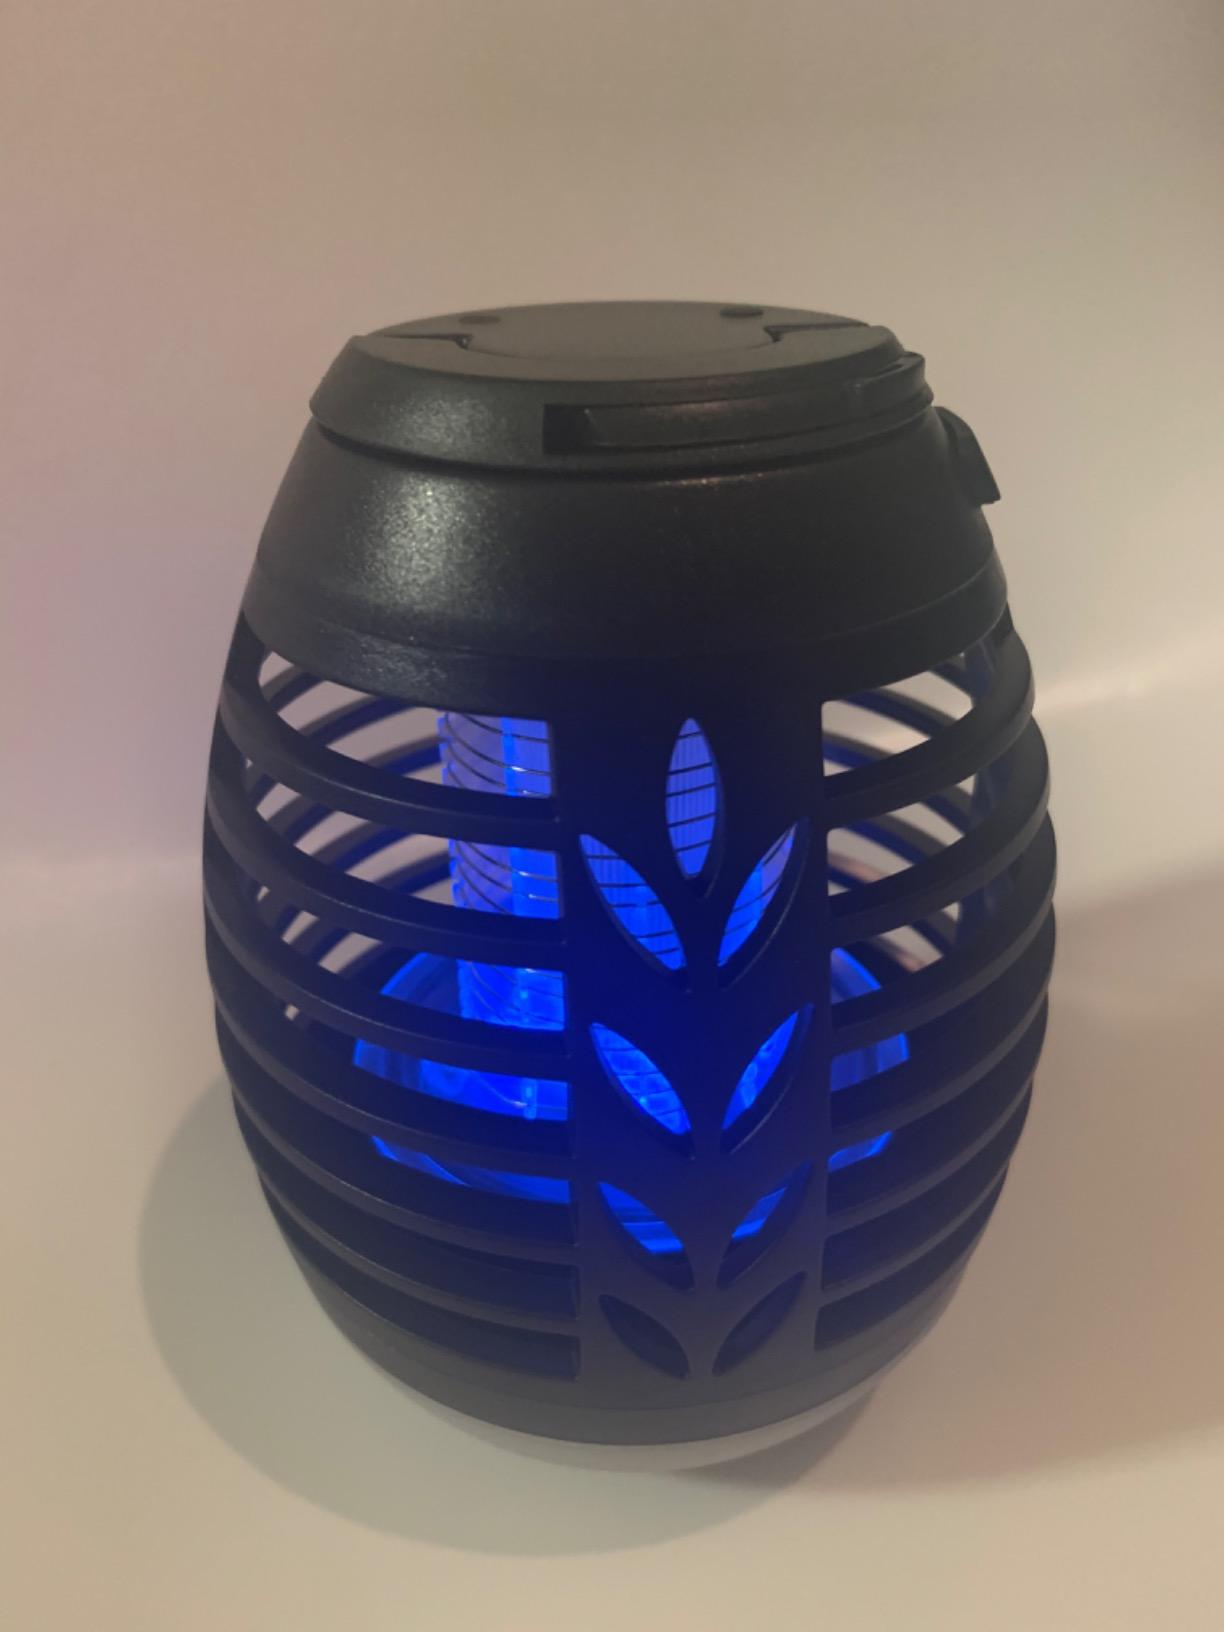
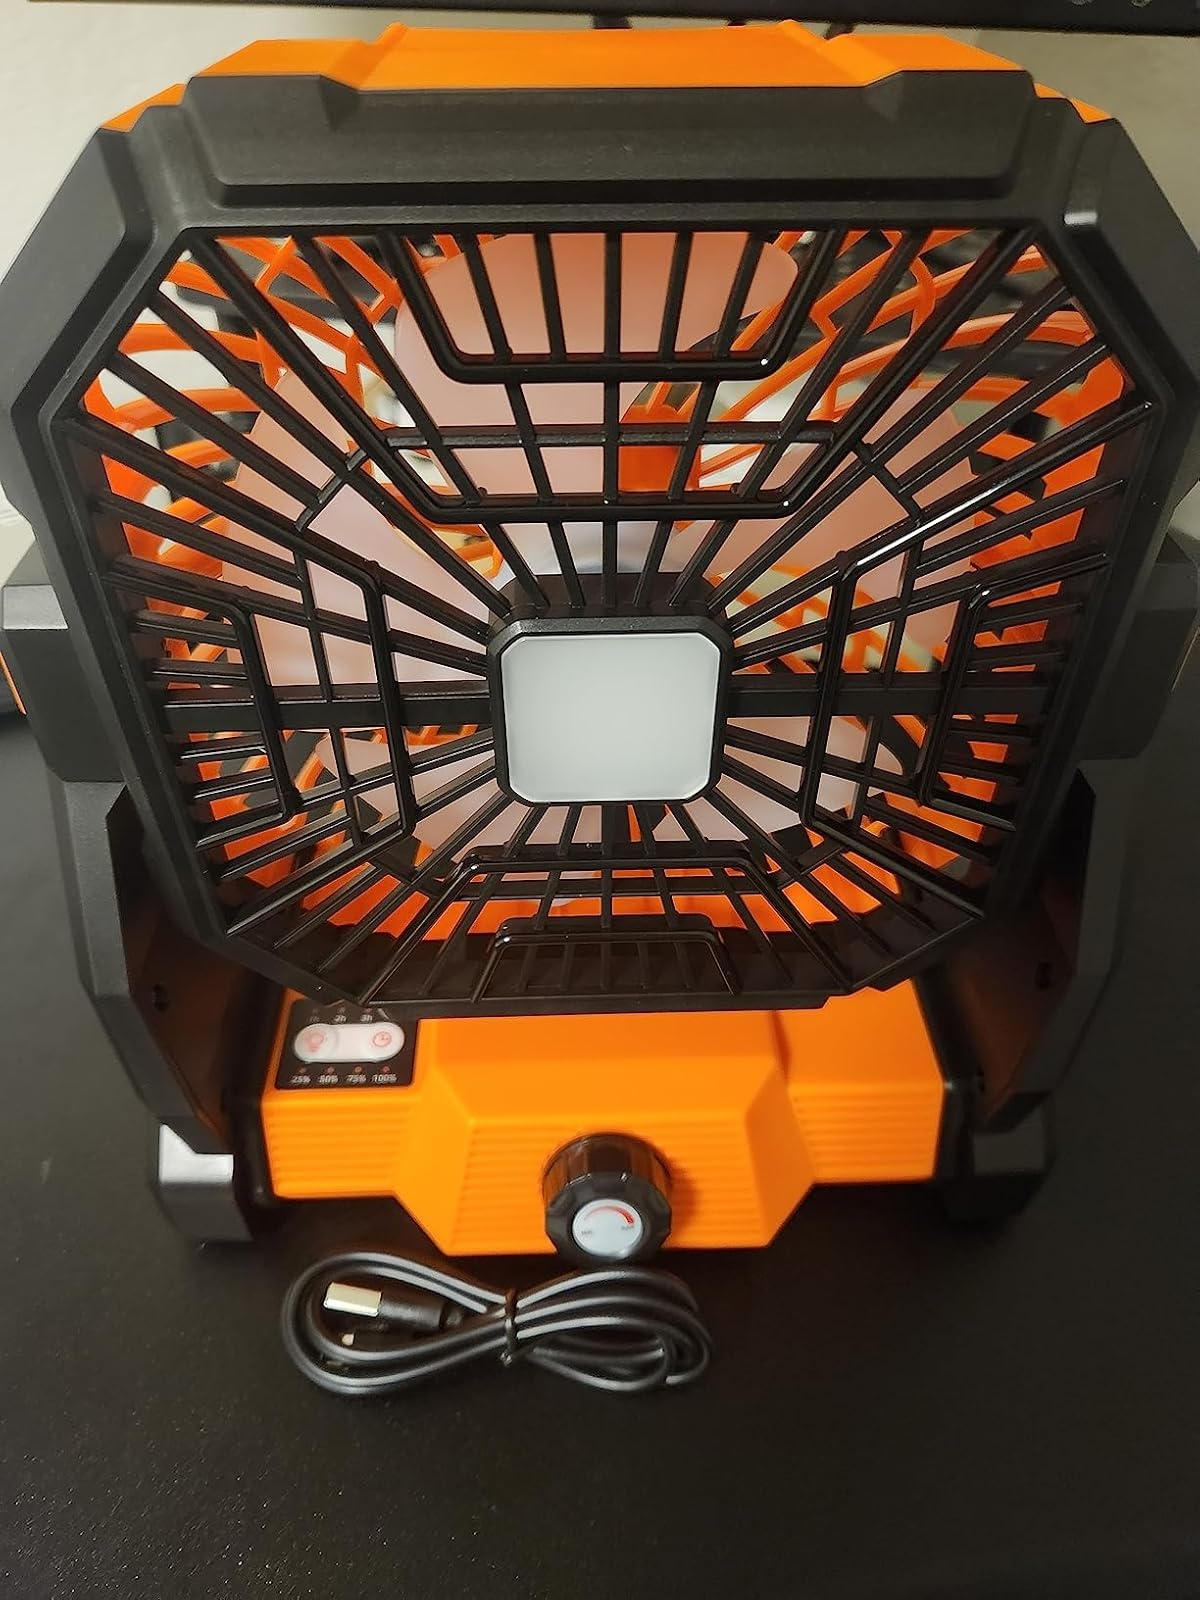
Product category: lantern
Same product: no